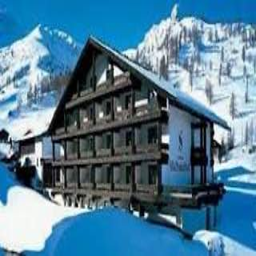
malbun ski resort lichtenstein